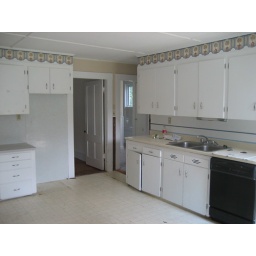
kitchen in back of house